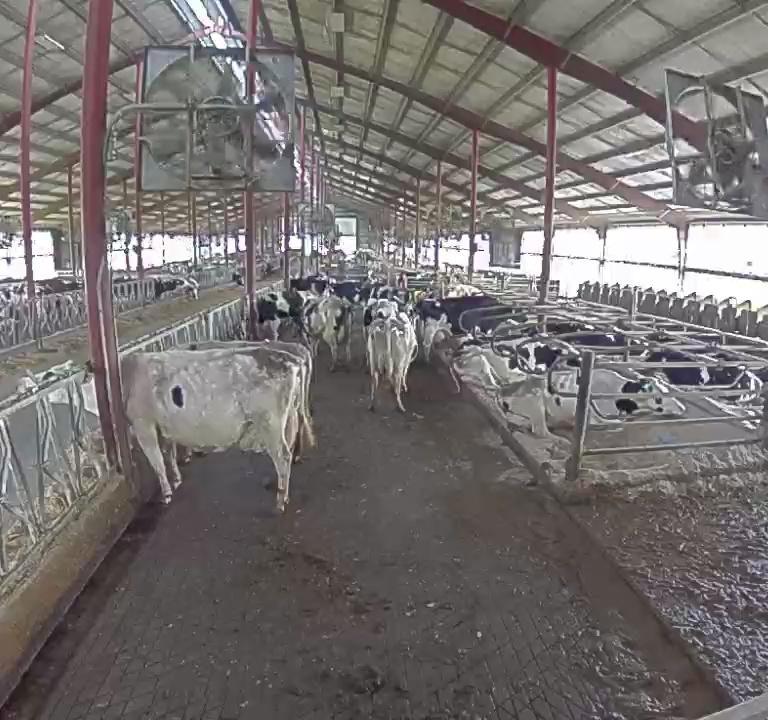
Number of cows: 10